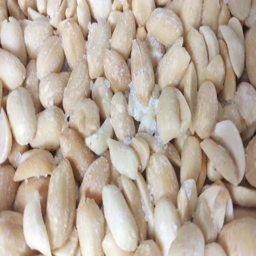
rotating prepared roasted salty peanuts .